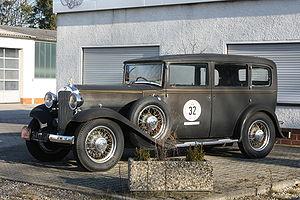
La Humber Snipe était une berline de luxe quatre portes produite par le constructeur anglais Humber et présentée en 1930 comme successeur de la Humber 20/55 hp en même temps que la Humber Pullman, similaire mais légèrement plus longue.